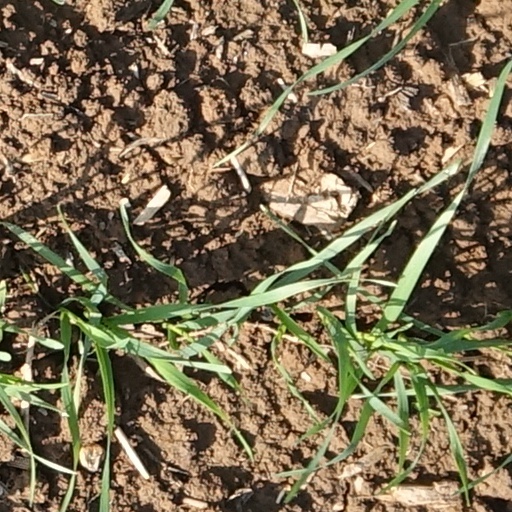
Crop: wheat